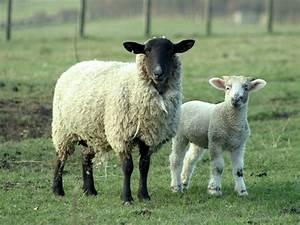
sheep